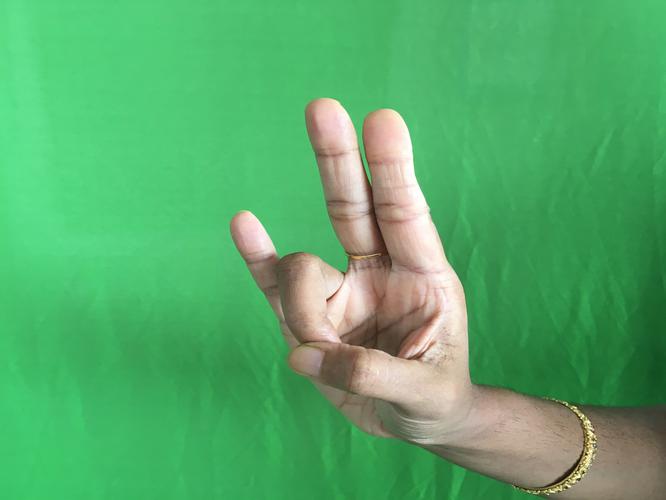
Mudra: Mayura
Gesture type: single_hand